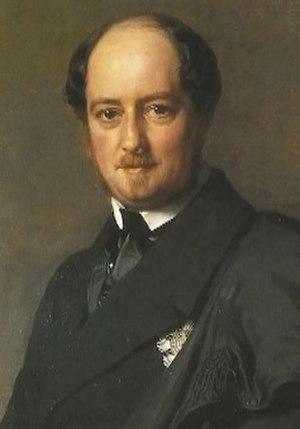
Joseph de Riquet de Caraman, 17ᵉ prince de Chimay, est un diplomate et industriel belge né à Paris le 20 août 1808 et mort à Londres le 12 mars 1886.